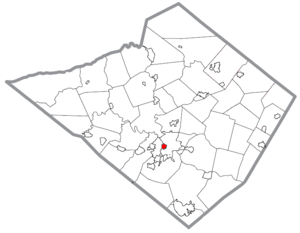
West Reading est un borough situé au sud de la partie centrale du comté de Berks, en Pennsylvanie, aux États-Unis. En 2010, il comptait une population de 4 212 habitants. Il est incorporé le 18 mars 1907.